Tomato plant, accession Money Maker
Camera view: tilt-top (135 deg); turntable rotation: 330 degrees
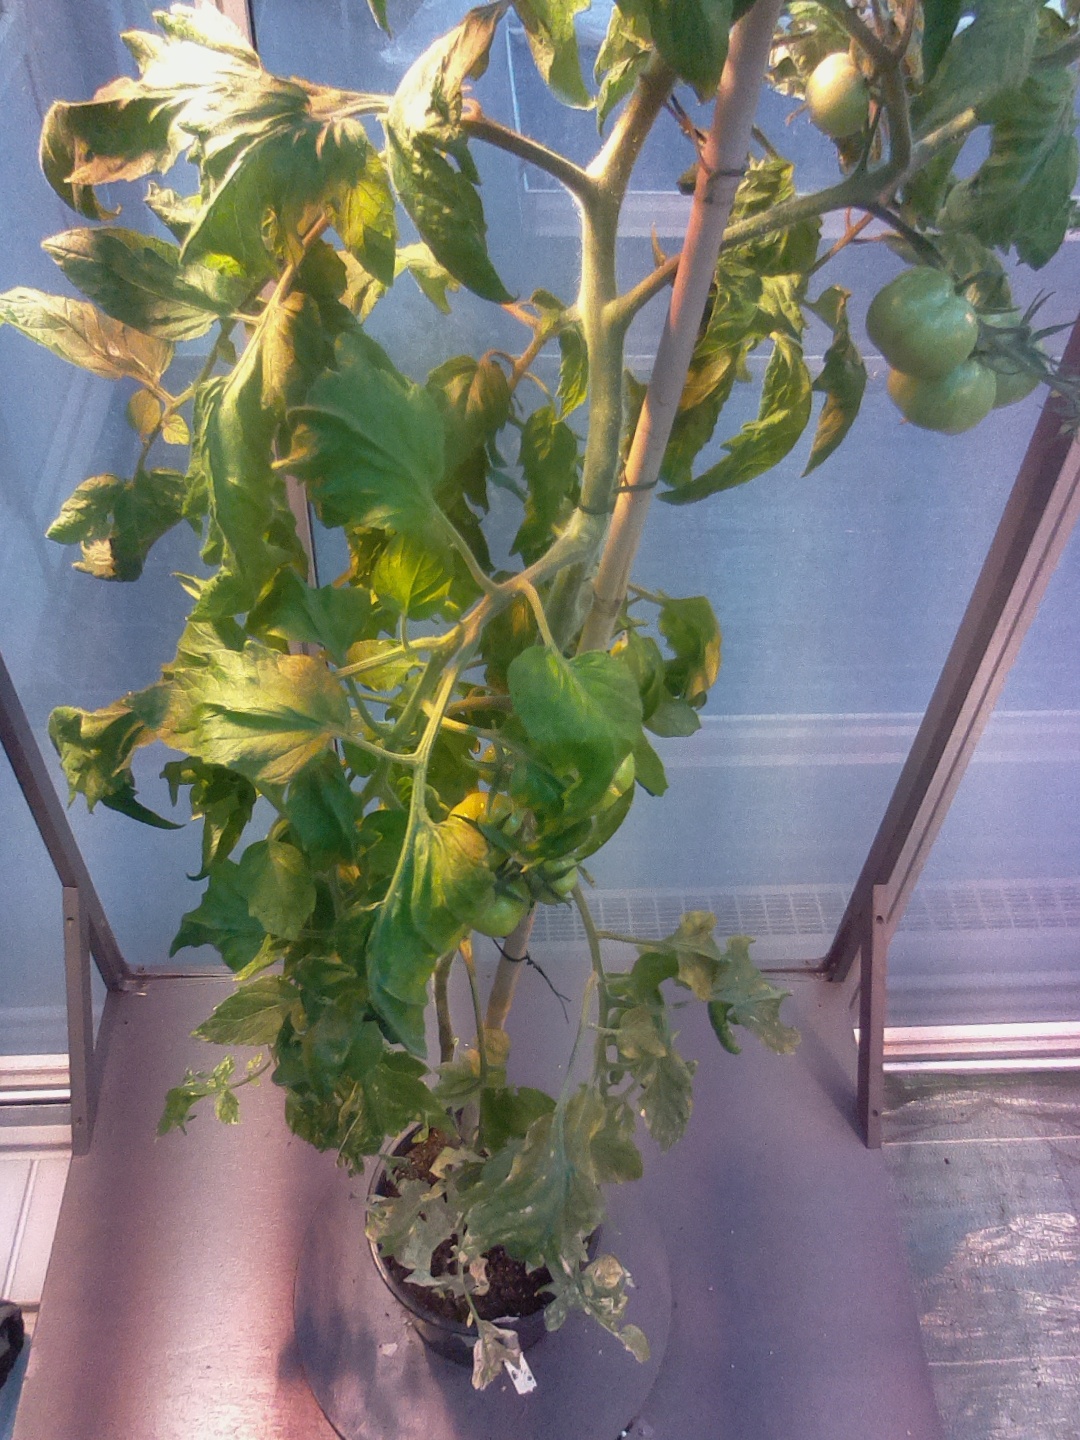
BBCH growth stage 76: 60%-70% of final fruit size